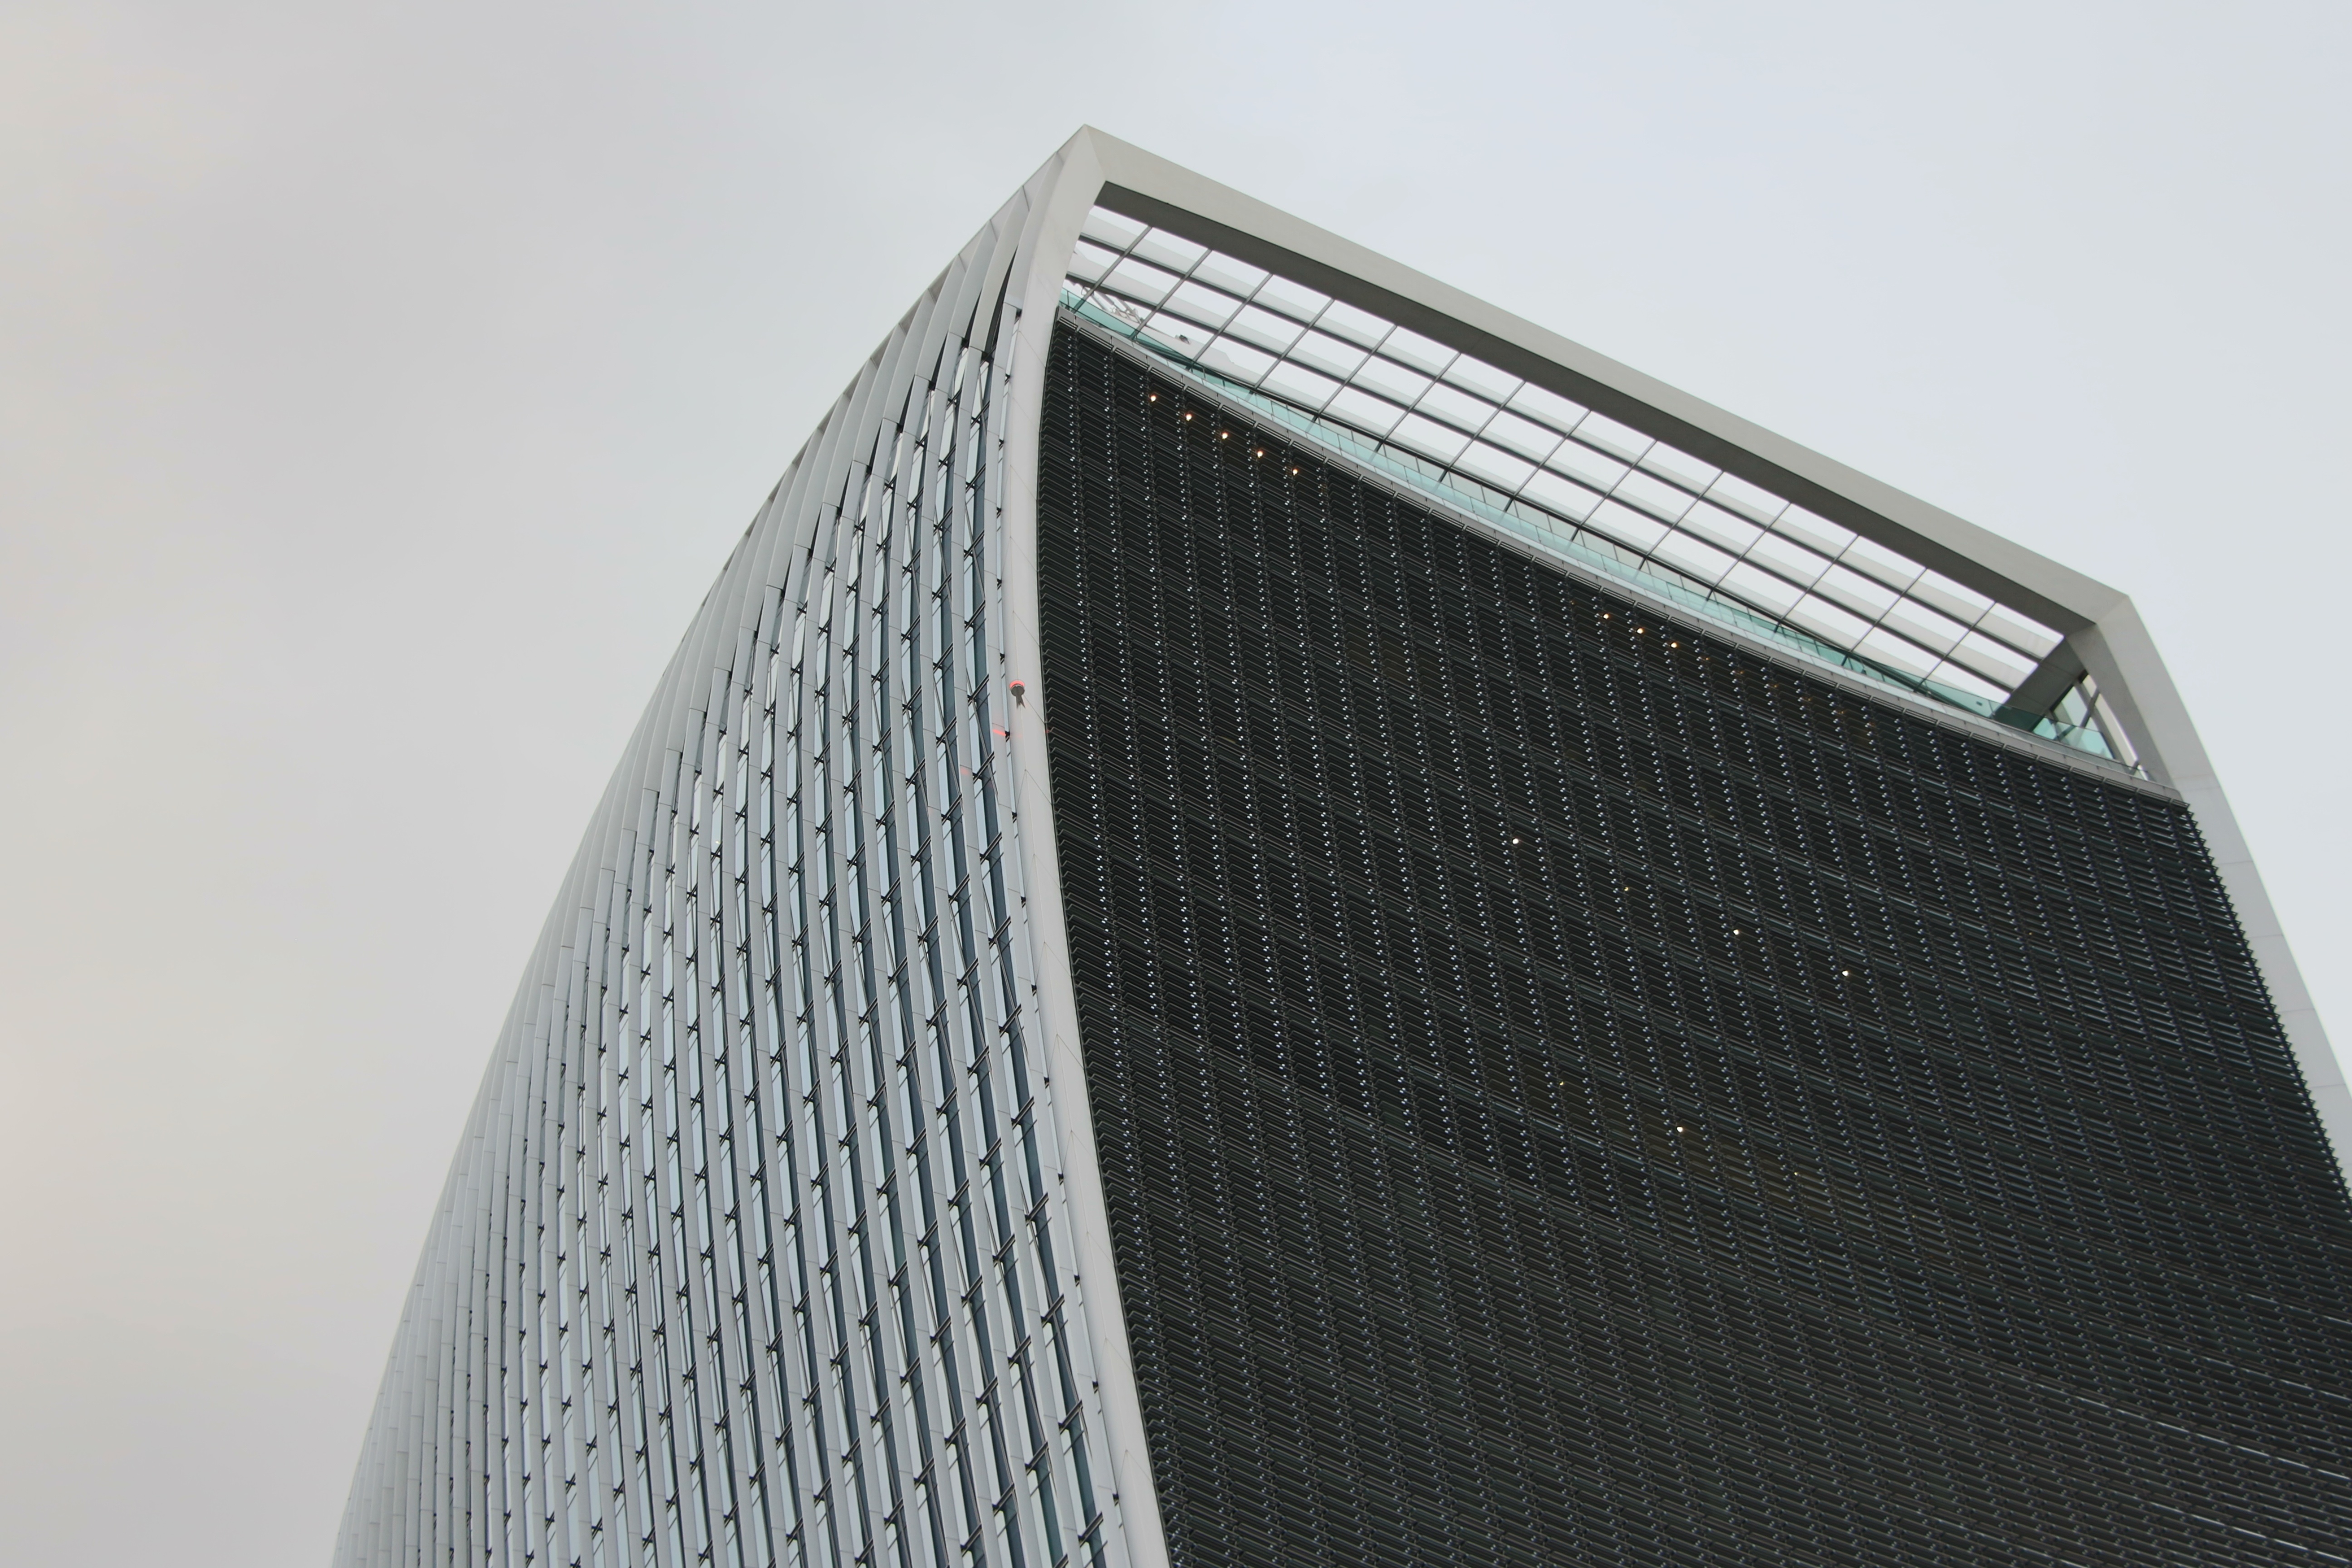
wing, architecture, perspective, building, skyscraper, material, high rise